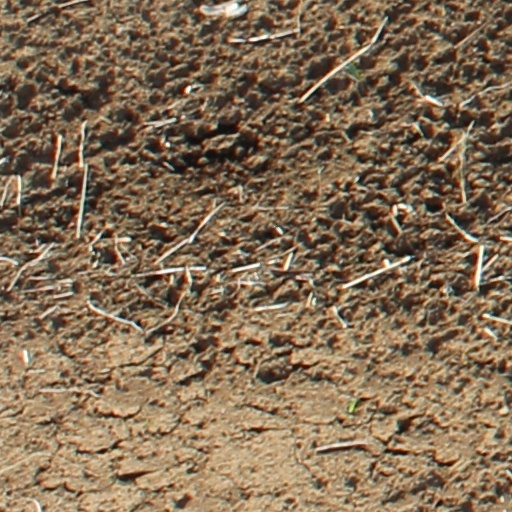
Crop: wheat